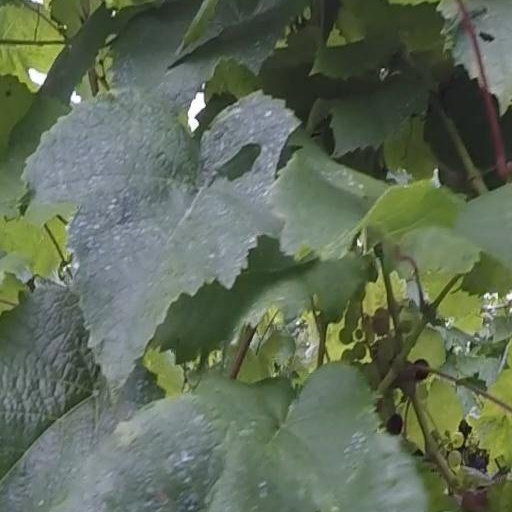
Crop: grape